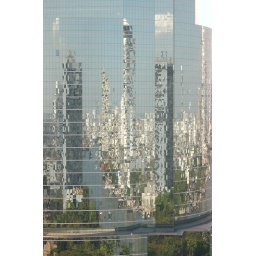
Reflections in a sky scraper beside the river in Bangkok.